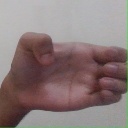
अक्षर: ख